Bruce Robb

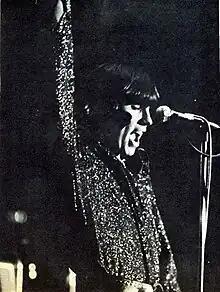

Bruce Robb is an American musician, record producer, engineer, and music supervisor. He is most recognized for his time as a member of the Robbs during the 1960s, then as a founder of Cherokee Studios in the 1970s; followed by decades of producing, engineering and recording with artists like Mos Def, Macy Gray, Henry Rollins, Steve Vai, the Lemonheads, John Mellencamp, Steve Cropper, Ringo Starr, Etta James, Art Garfunkel, Rod Stewart, Del Shannon, and Wilson Pickett amongst others.